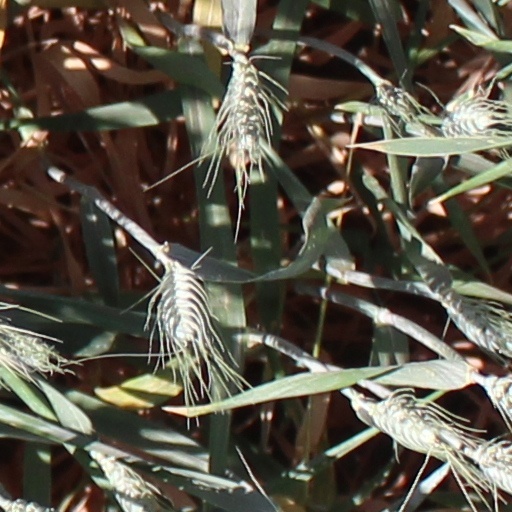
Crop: wheat